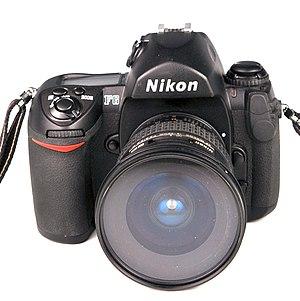
Nikon F6
Le Nikon F6 est le dernier appareil photographique reflex mono-objectif argentique de la série F de Nikon. Le boîtier est tropicalisé et possède un viseur 100 %. Sa première commercialisation date de 2004.